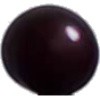
Label: cherry_wax_black